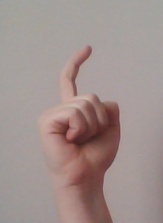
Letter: ra